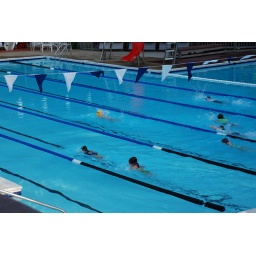
Sanna building an early lead on the swim (she's in the yellow cap).